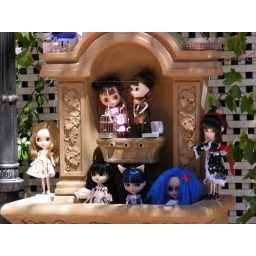
Wedding Guests in box seats